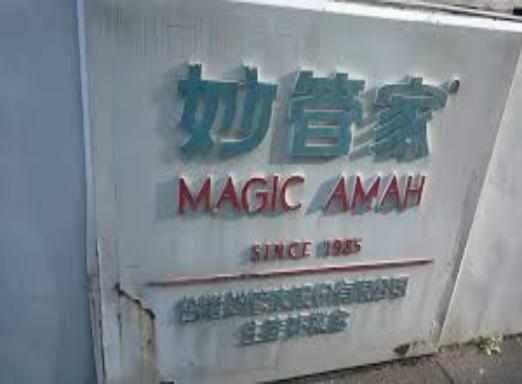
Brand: magicamah
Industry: Necessities